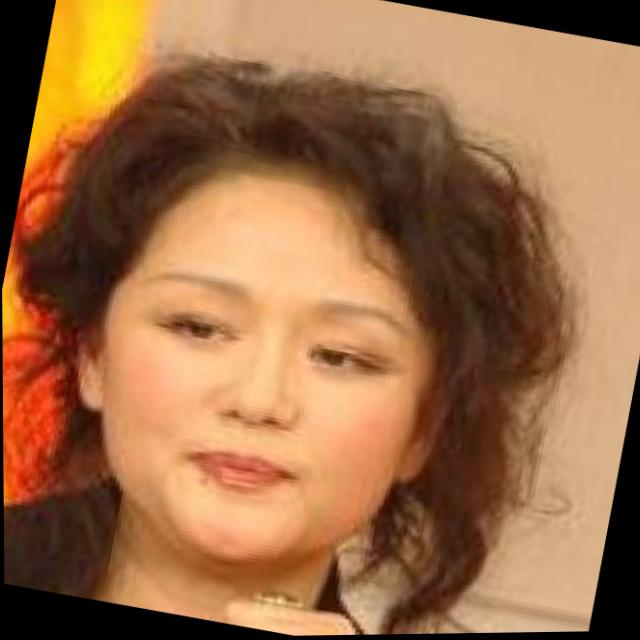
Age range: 21-44